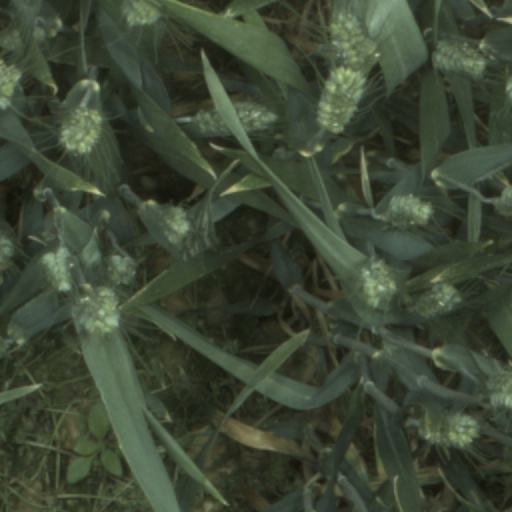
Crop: wheat